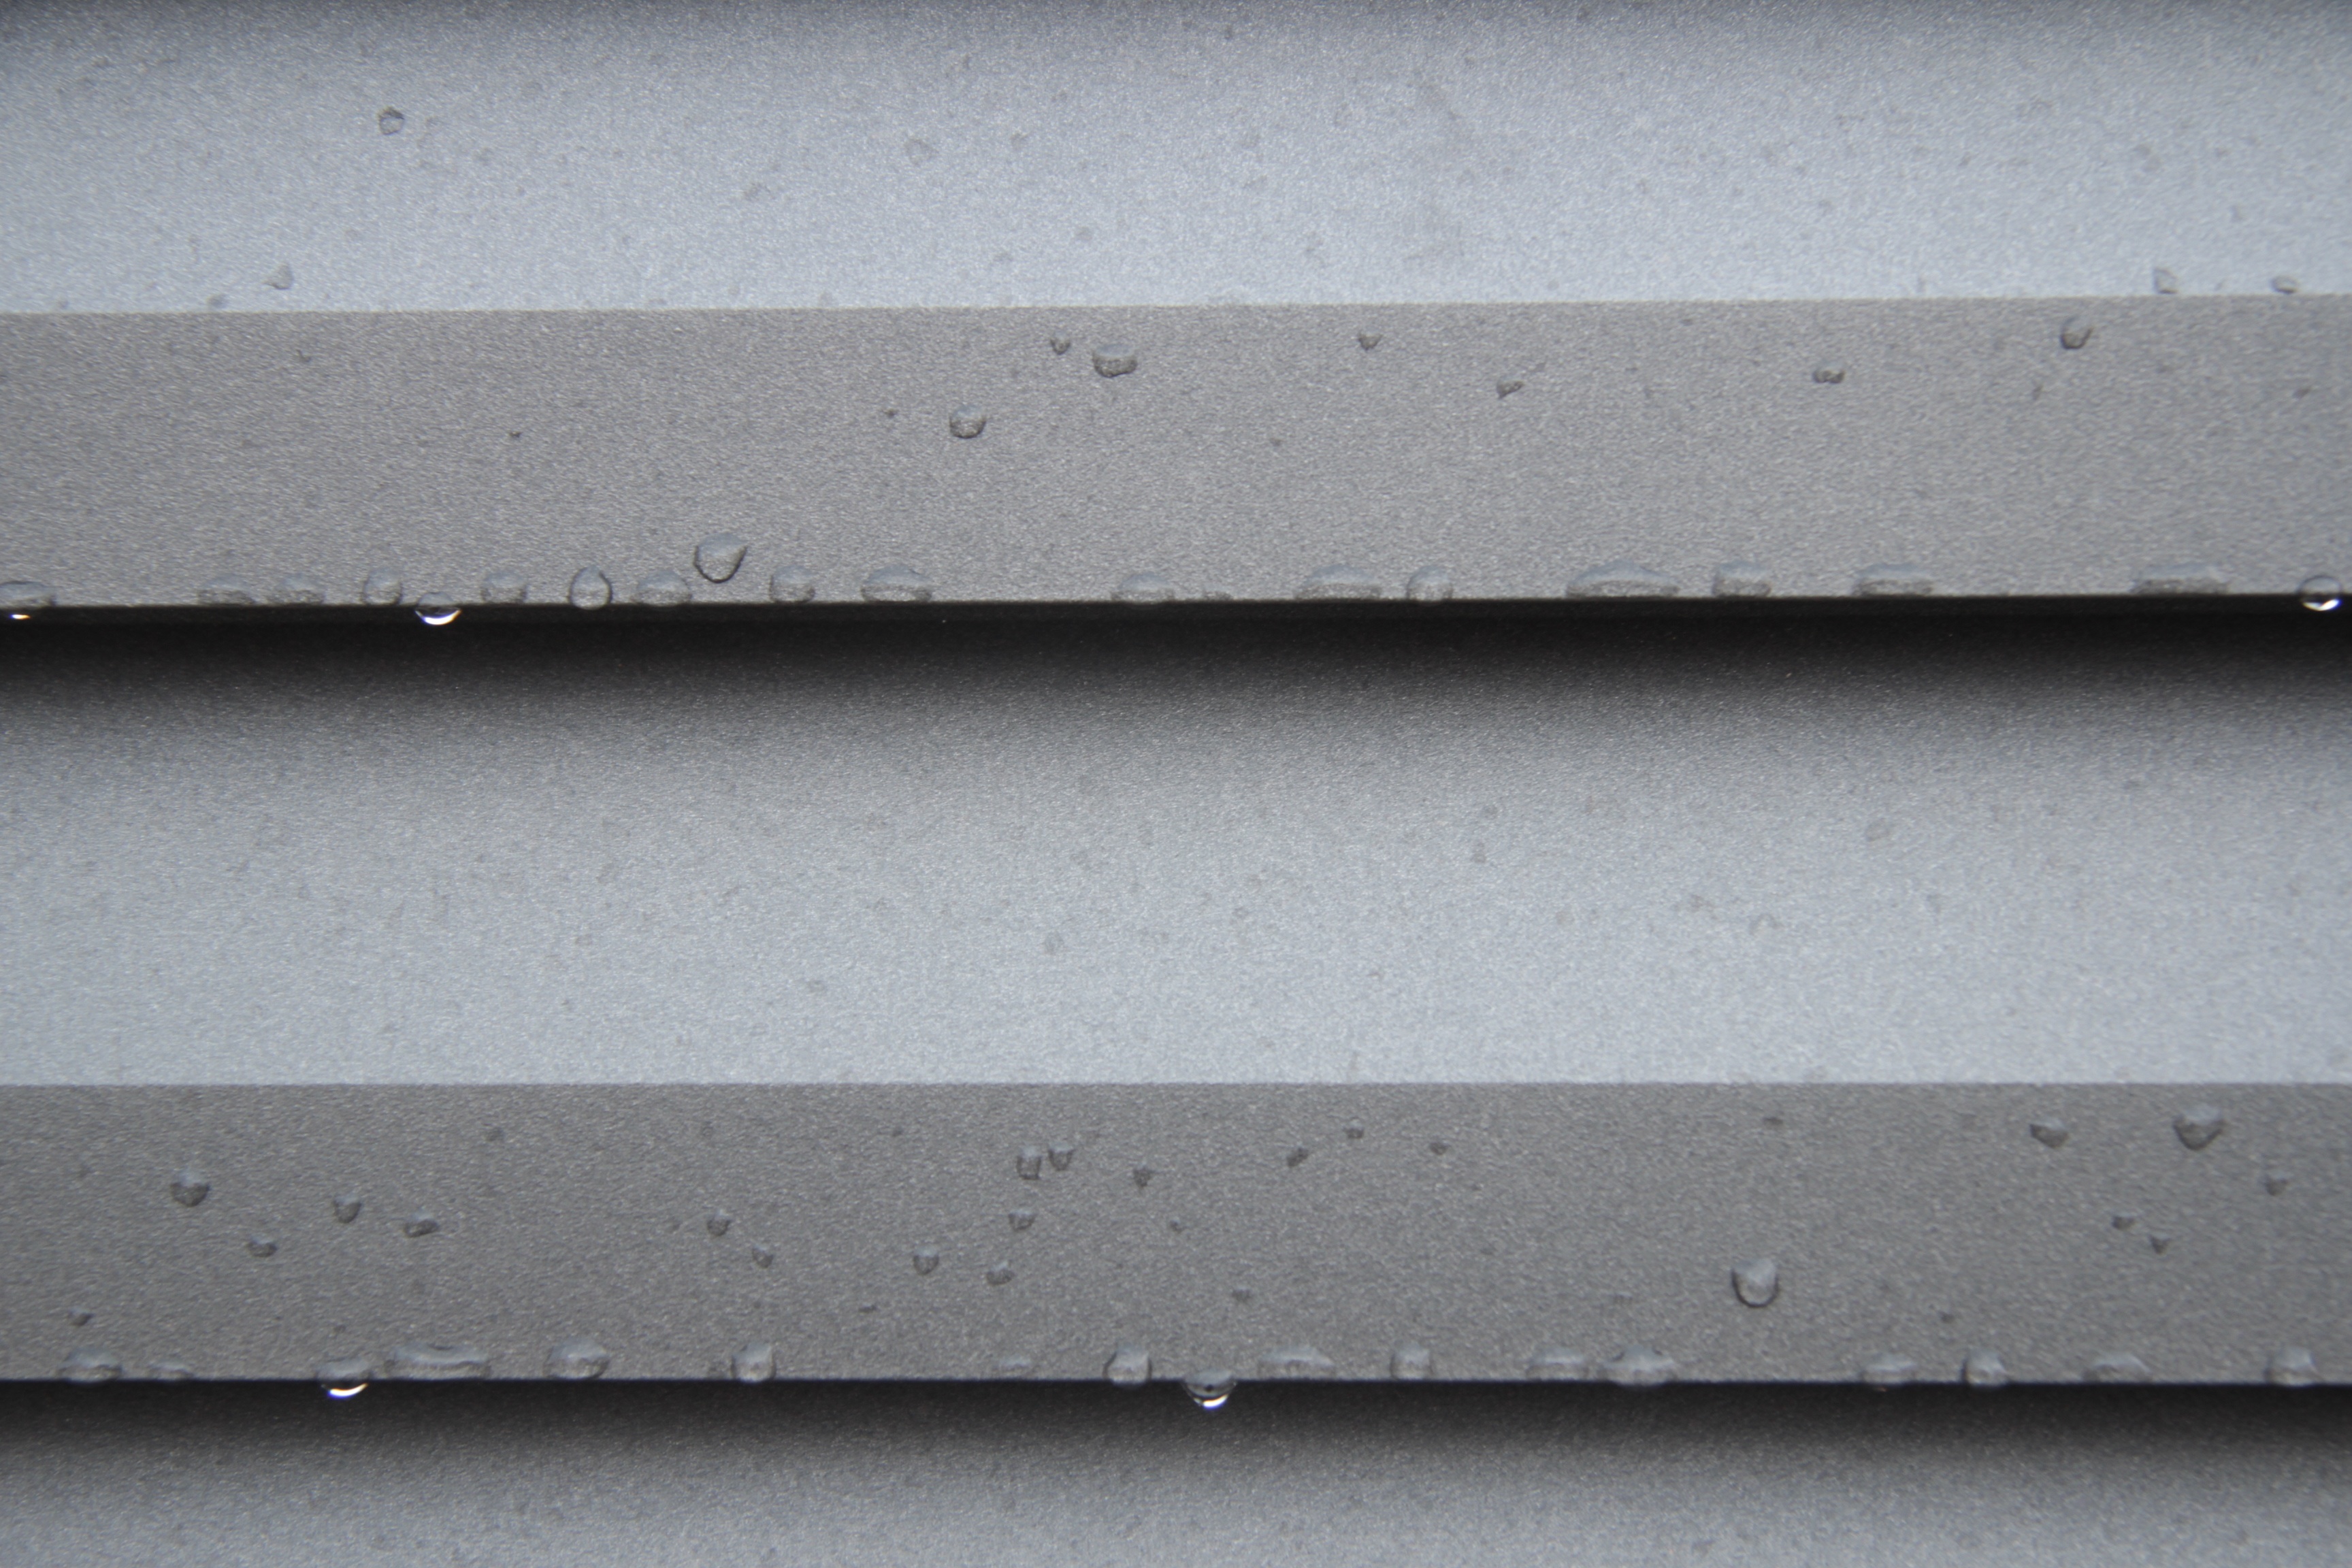
wing, wood, floor, roof, wall, asphalt, line, metal, material, bumper, automotive exterior